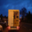
Label: truck